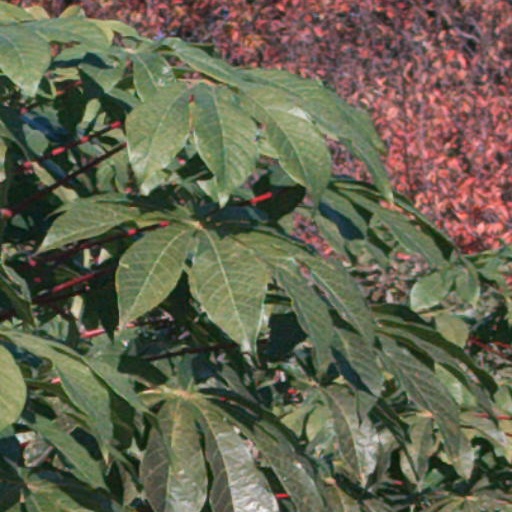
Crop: cassava